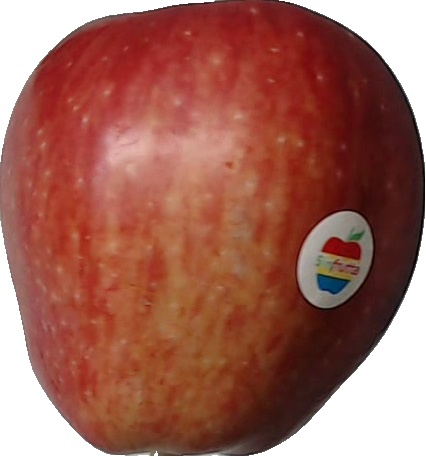
Label: apple_red_1